Languedoc-Roussillon

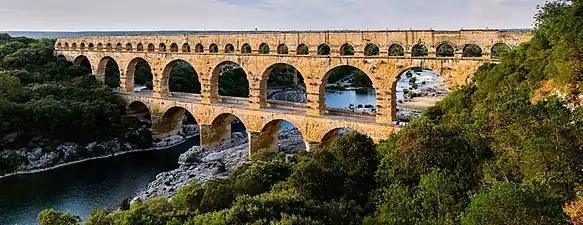
Pont du Gard aqueduct near Nîmes

Prior to the 20th century, Occitan was the language spoken in Languedoc, and Catalan was the language spoken in Roussillon. Both have been under pressure from French. In 2004, research conducted by the Government of Catalonia showed that 65% of adults over the age of 15 in Roussillon could understand Catalan whereas 37% stated they were able to speak it.